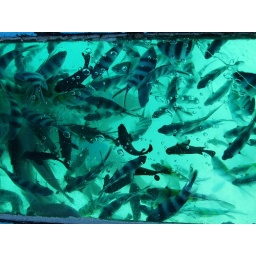
View from the glass bottom boat of the sheer number of fish in the coral reef